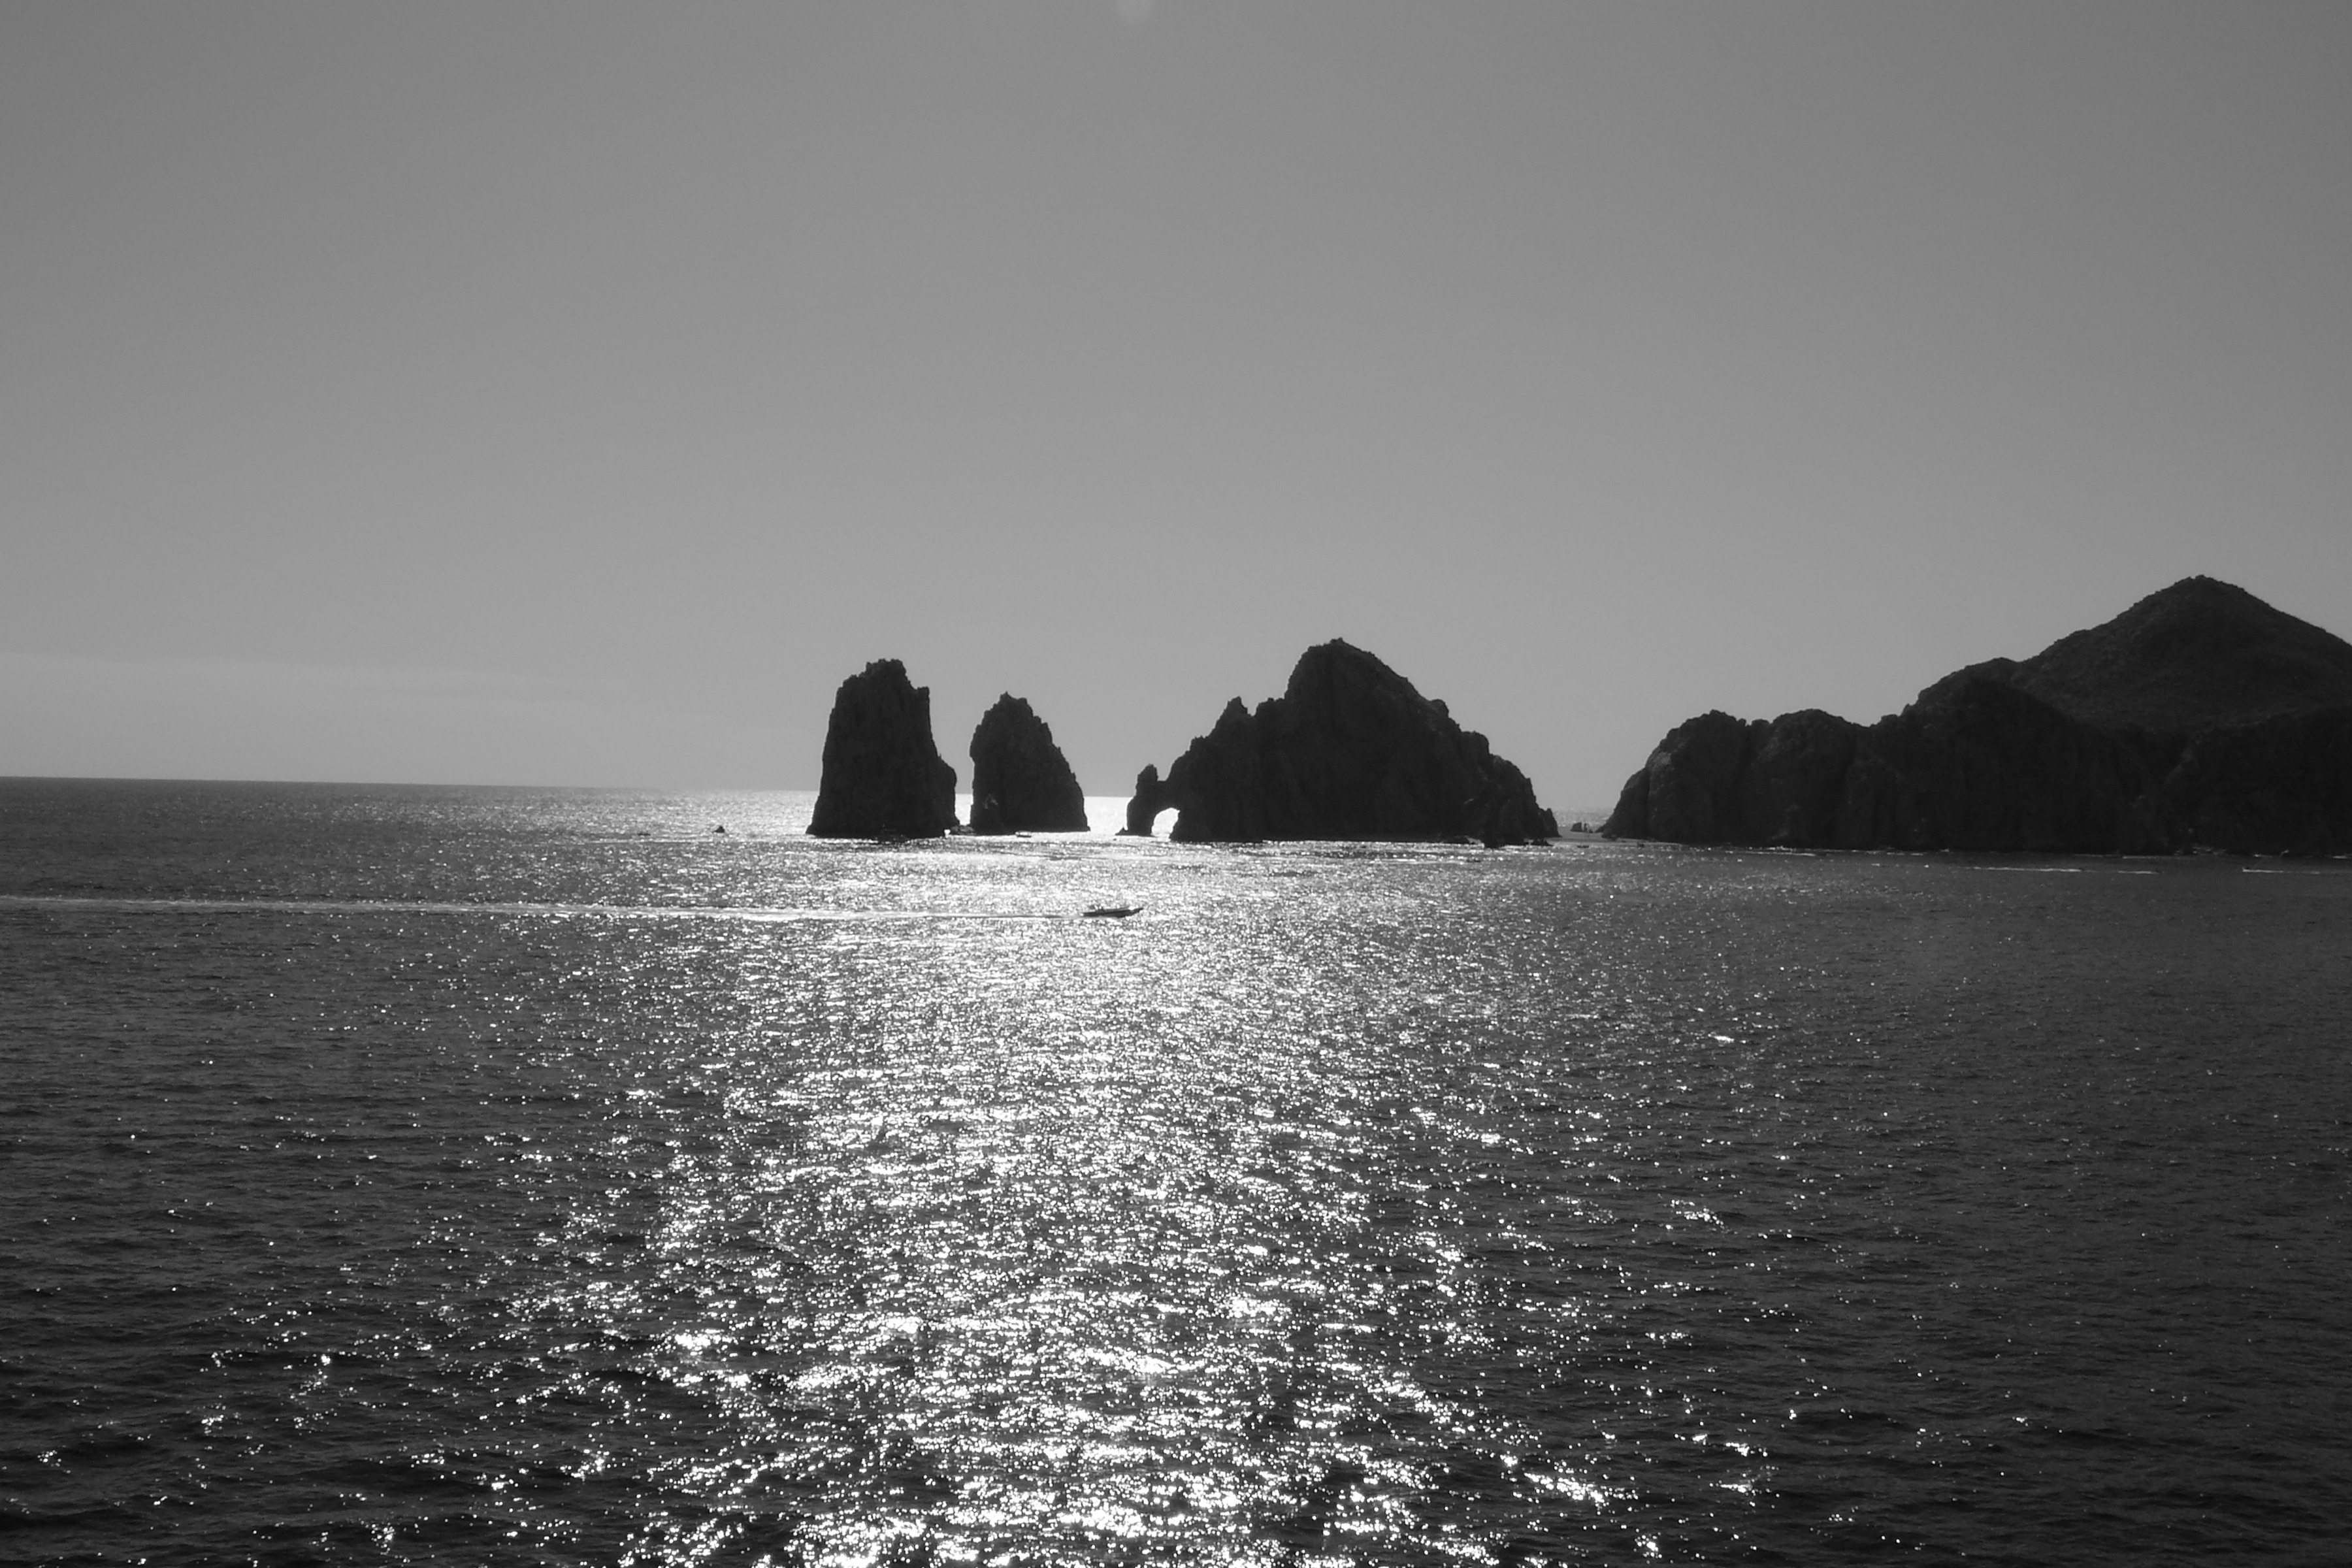
beach, landscape, sea, coast, water, rock, ocean, horizon, black and white, shore, wave, lake, dusk, reflection, bay, monochrome, terrain, body of water, rocks, mexico, cape, cabo san lucas, the cliffs, monochrome photography, atmospheric phenomenon